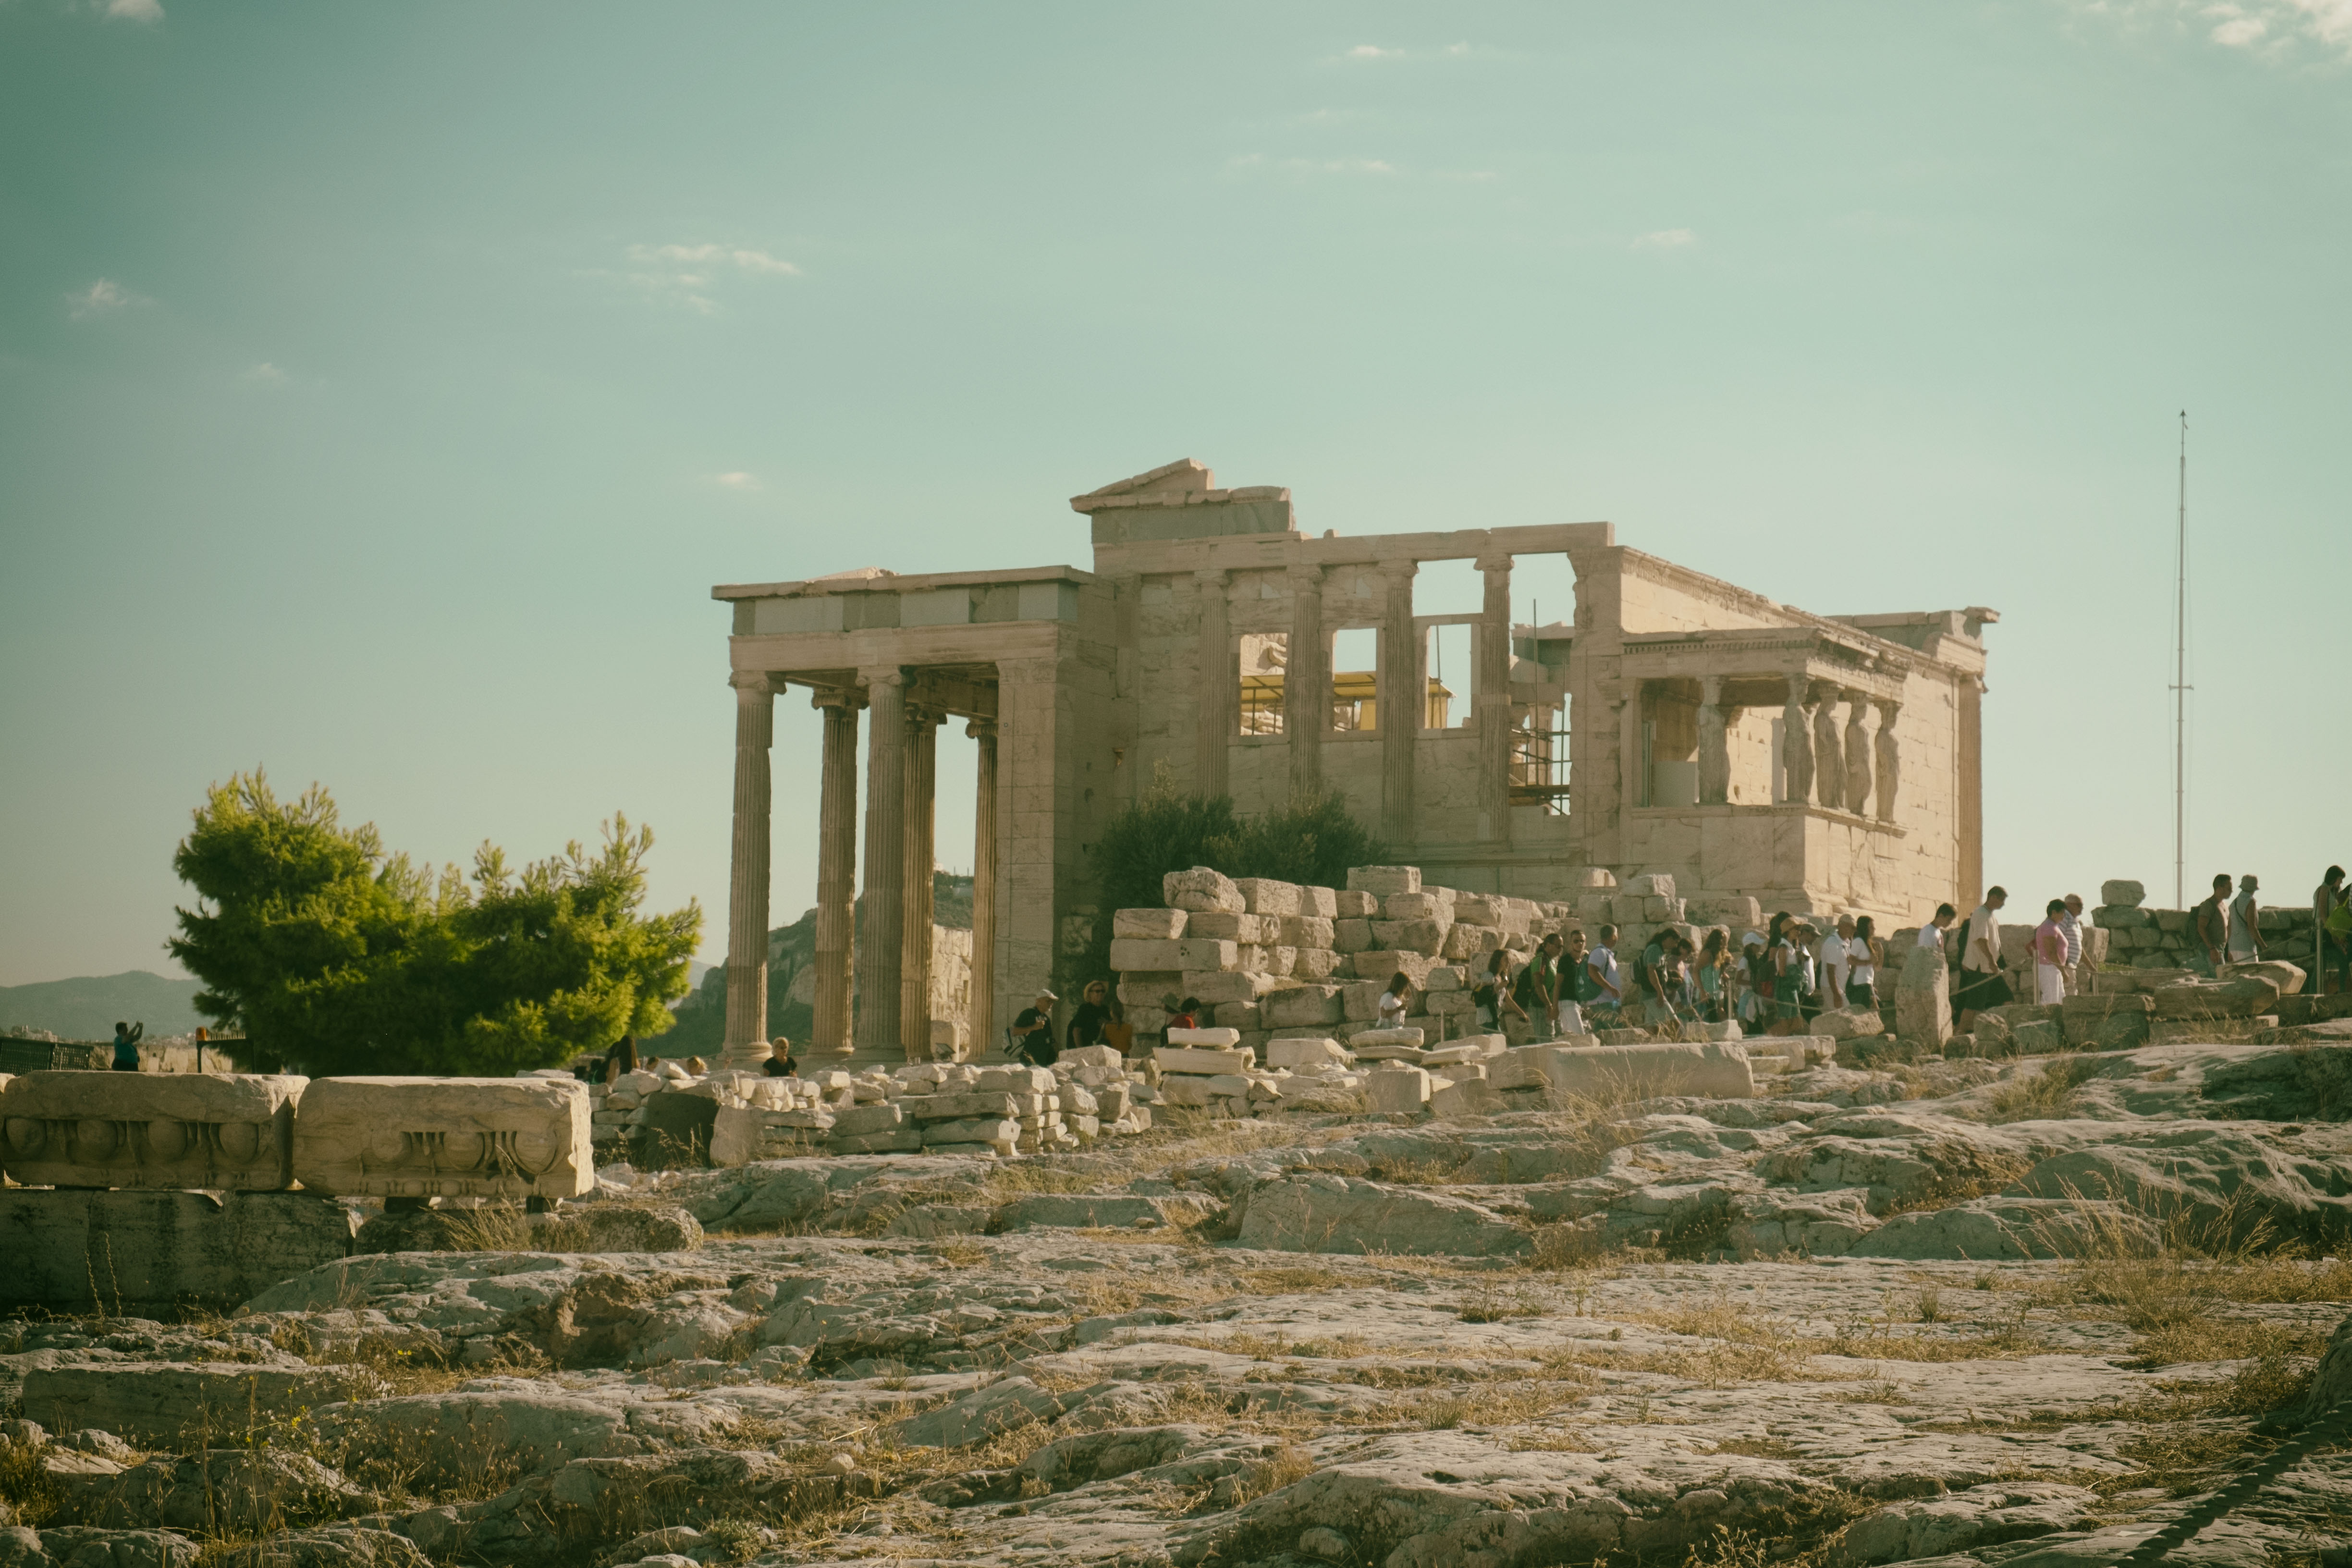
house, home, urban, travel, fujifilm, landmark, place of worship, ruins, greece, history, estate, fuji, fujix, fujixe1, athens, rural area, ancient history